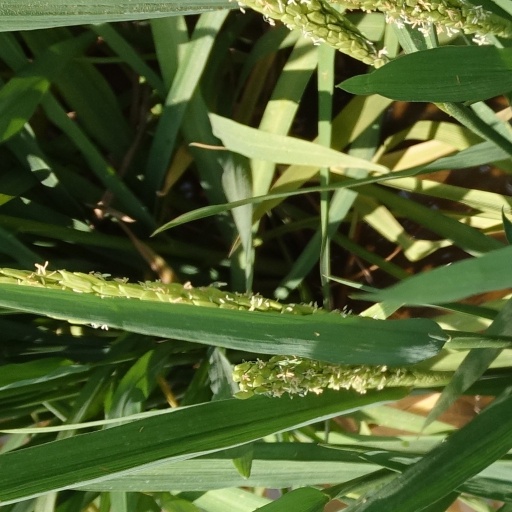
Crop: rice